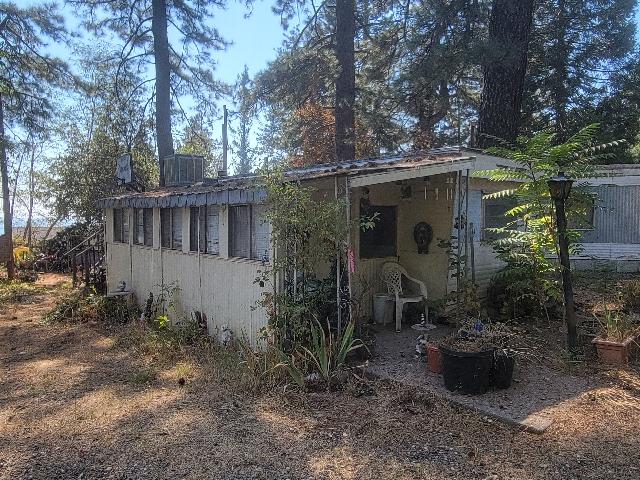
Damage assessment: no_damage